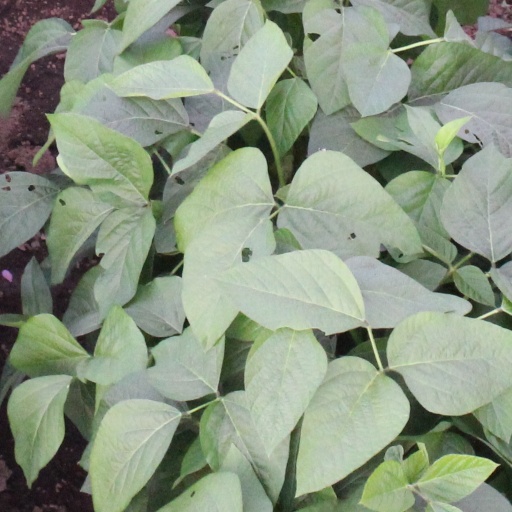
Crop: soybean